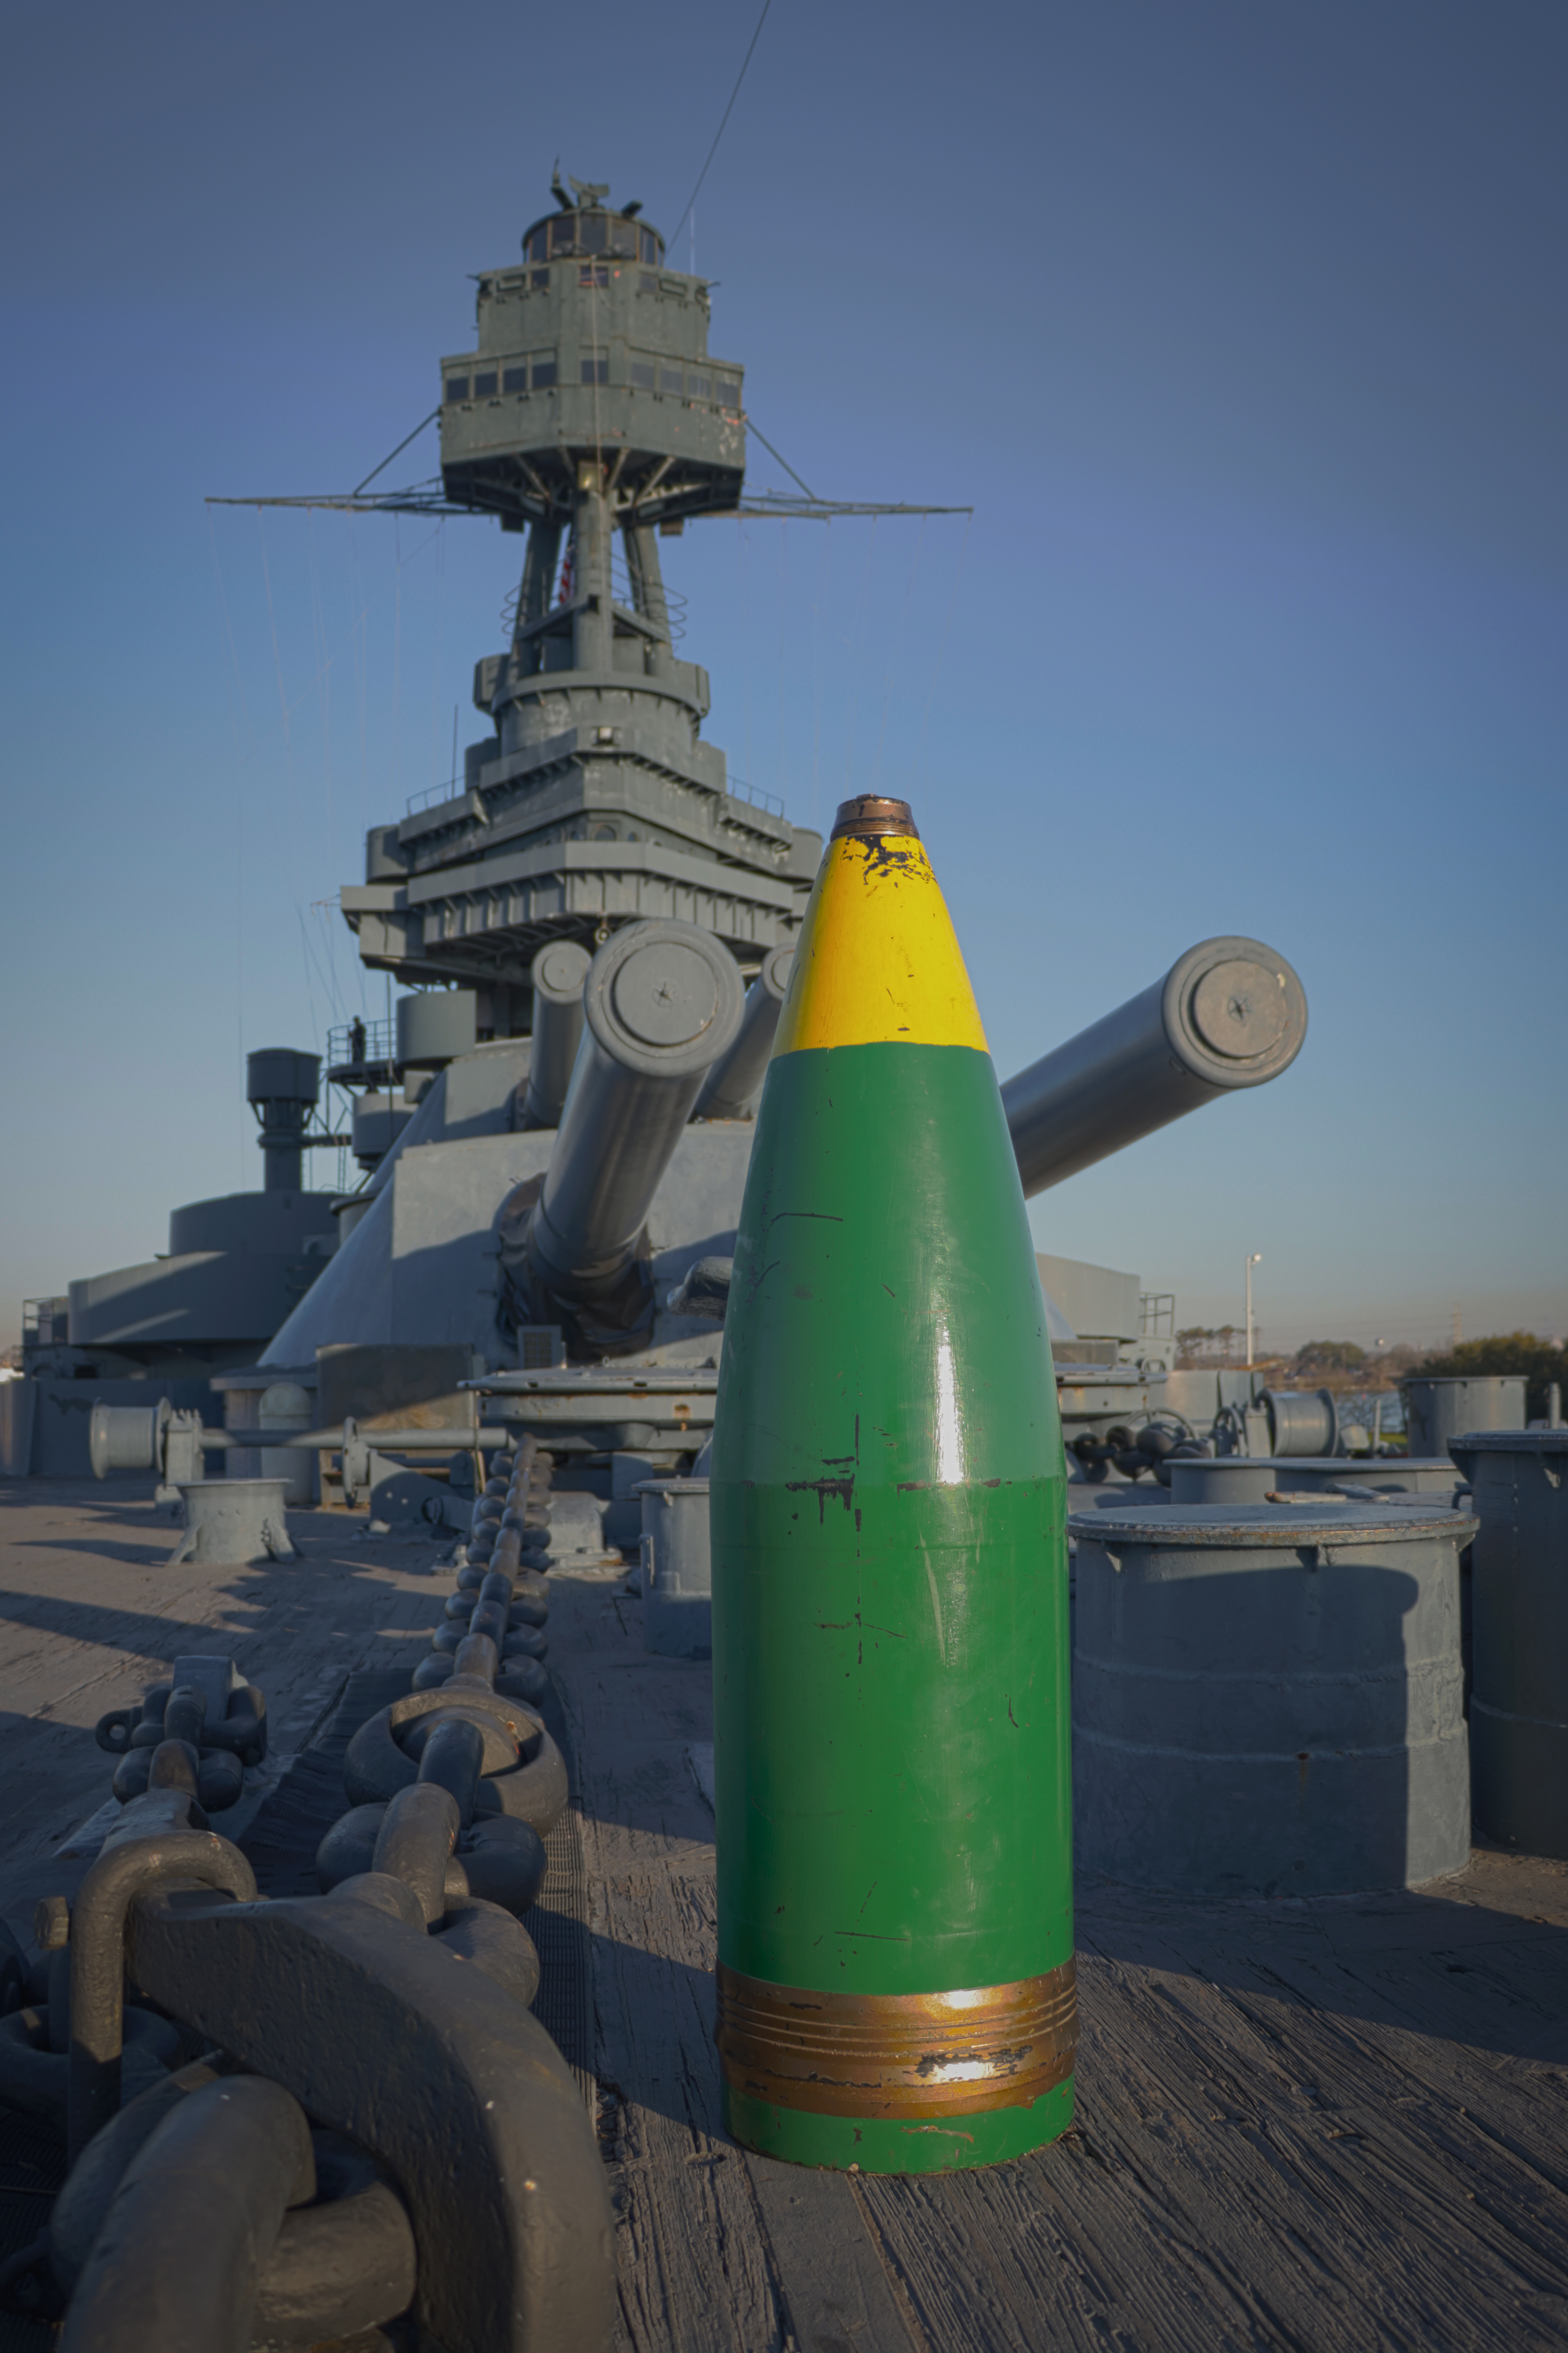
texas, water, sky, outdoors, ship, barge, boat, naval architecture, gas, vehicle, watercraft, naval ship, warship, engineering, aviation, navy, aircraft, cruiser, dreadnought, battleship, building, destroyer